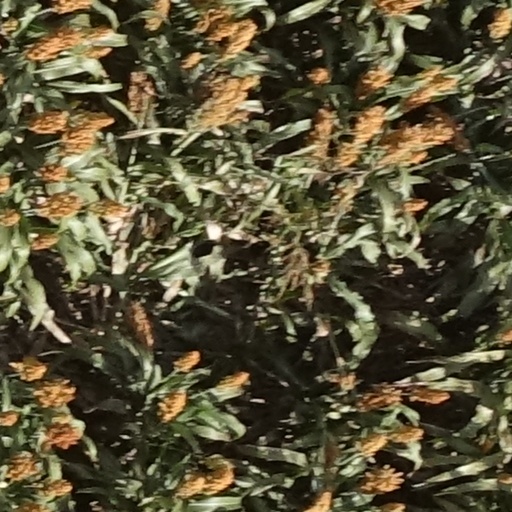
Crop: sorghum